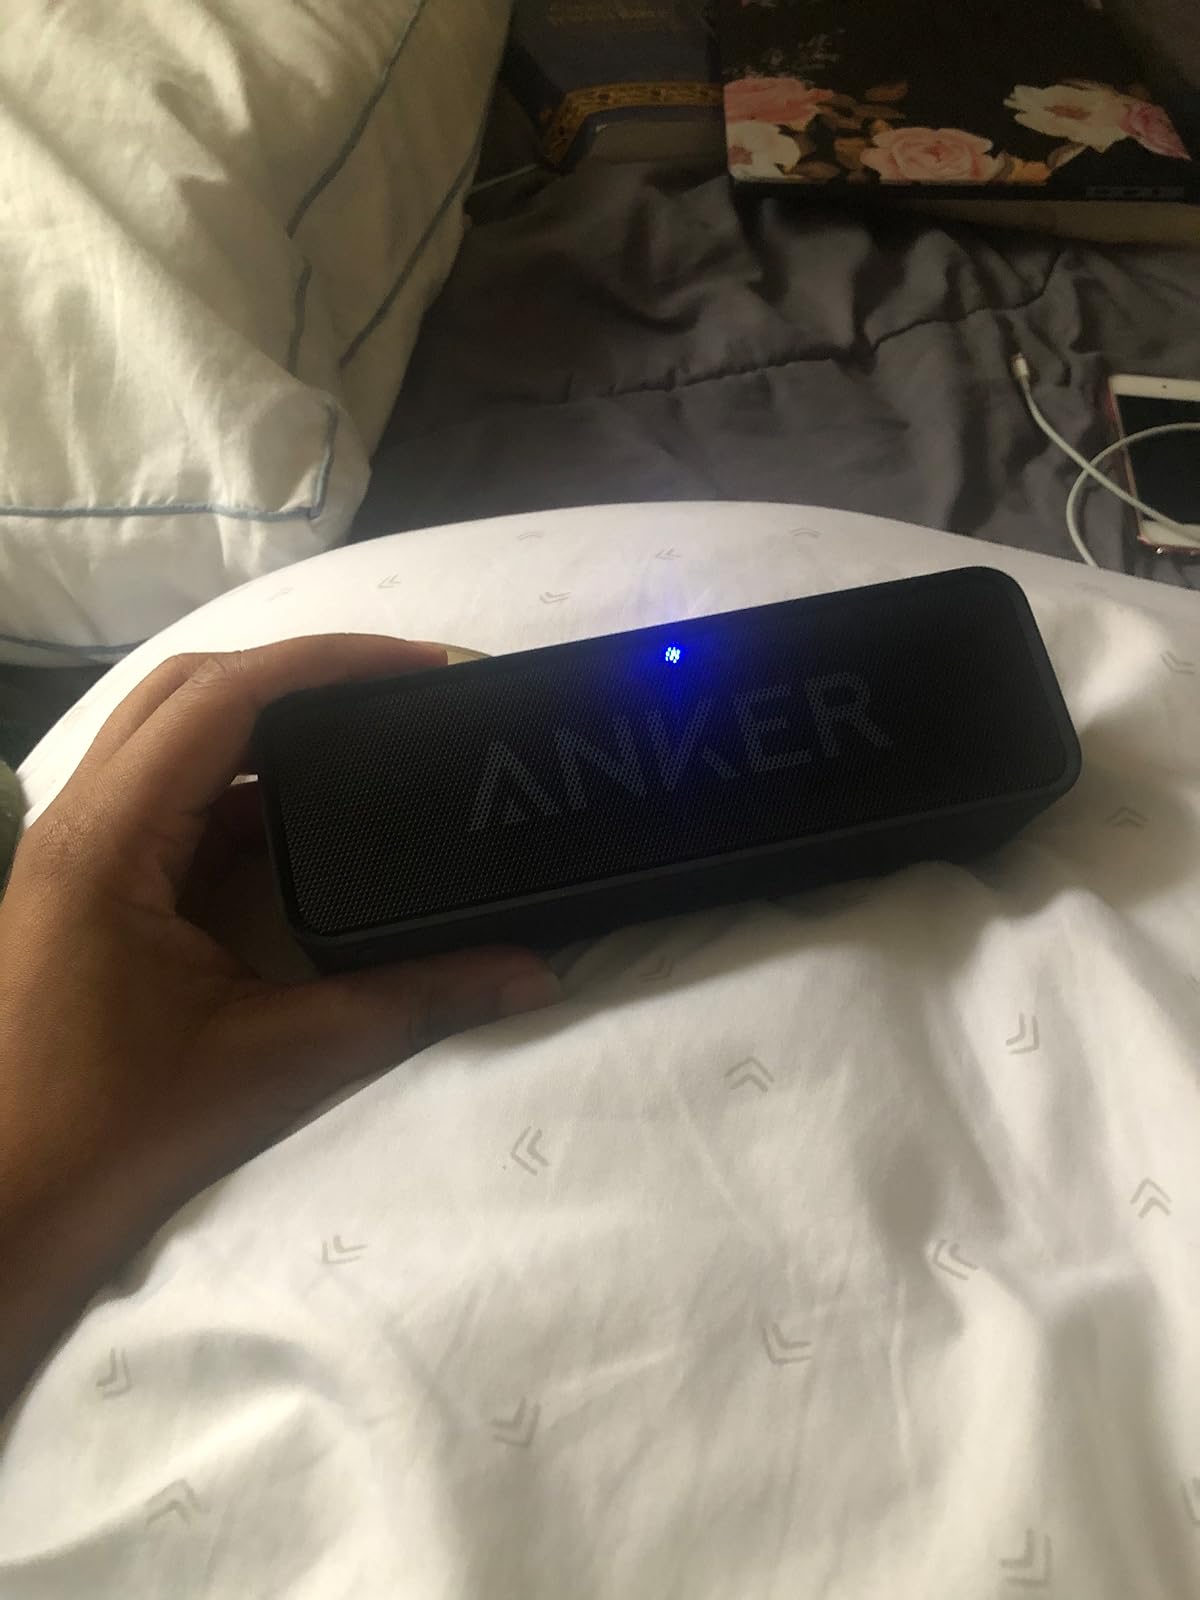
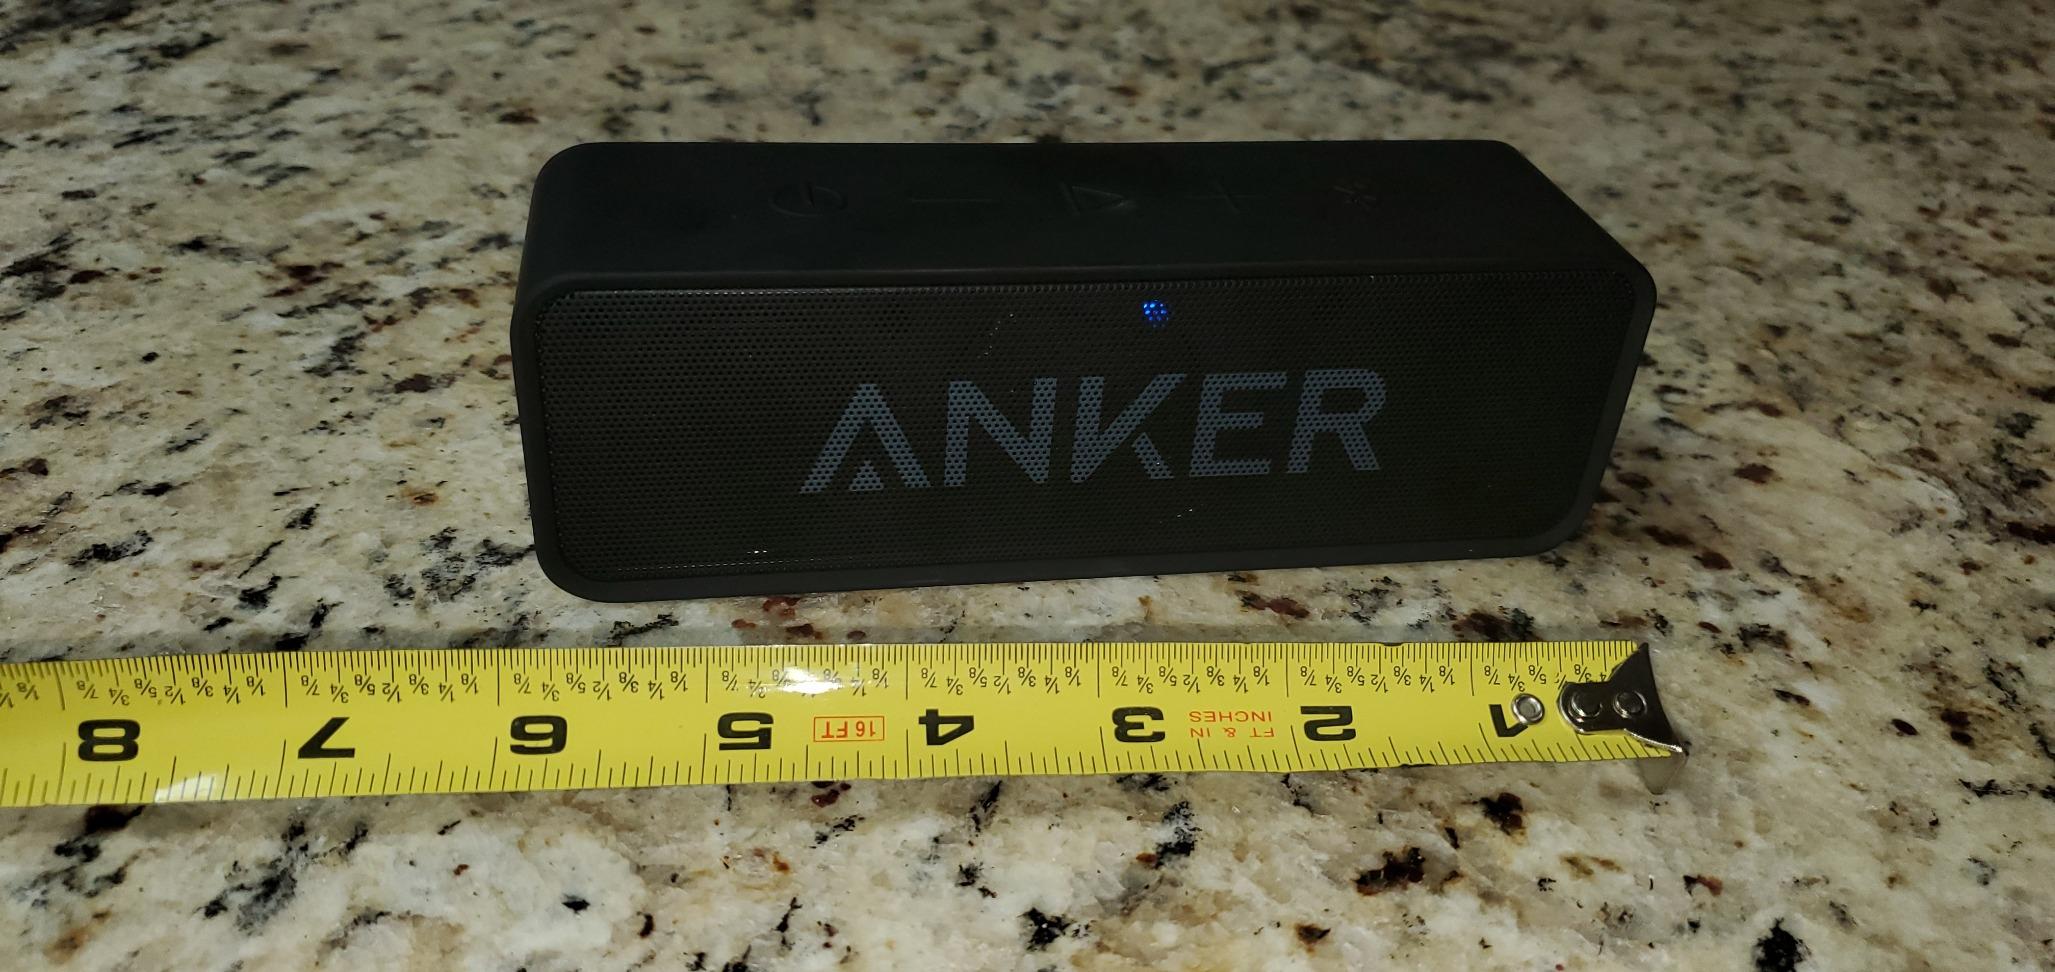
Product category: speaker
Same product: yes